Credit crunch

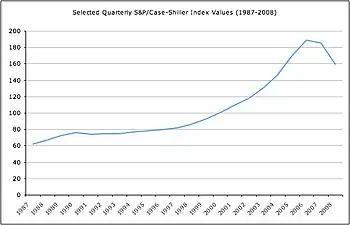
U.S. house price trend (1987–2008) as measured by the Case-Shiller index. Between 2000 and 2006 housing prices nearly doubled, rising from 100 to nearly 200 on the index.

In a credit bubble, lending standards become less stringent. Easy credit drives up prices within a class of assets, usually